Winnie the Pooh's Home Run Derby

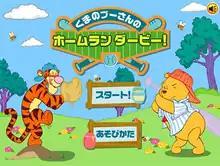
Original Japanese-language title screen

is a 2007 baseball video game developed by . The Adobe Flash–based browser game was first published online at the site DisneyGames.jp, then by Yahoo! Japan at its Yahoo! Kids portal. Later, an English translation became available at disney.com.